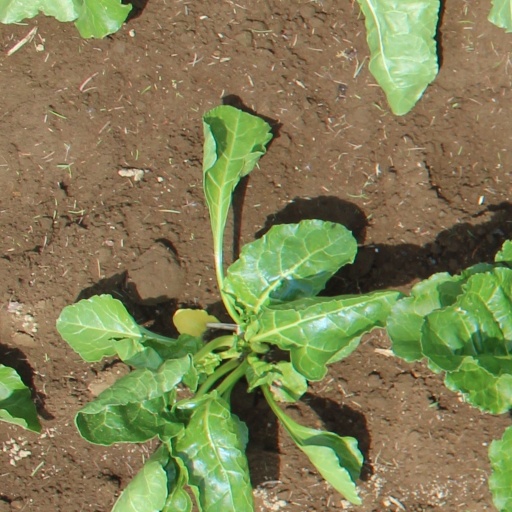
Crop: sugar beet